History of the Oslo Tramway and Metro

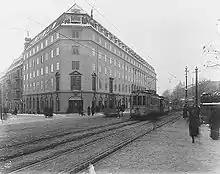
KES tram on the Skøyen Line in 1919

This expansion caused the need for more rolling stock, and KSS took delivery of 42 trams from Falkenried and Skabo between 1912 and 1914. At long they were somewhat longer than the other trams. The new lines allowed the two companies to operate on each other's lines, and they introduced a common numbering scheme for the services. Several of the lines were serviced by two numbered routes, a system that remains in use today. From 1912, a number of additional connections were built between the KES and KSS networks, and the two companies started cooperating on certain lines. From 1921 to 1923, KSS bought an additional 22 trams from Hannoversche Waggonfabrik, Brill and Busch, commonly referred to as the HaWa Class. KSS had an annual ridership of almost 60 million in 1922.